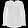
Label: Shirt